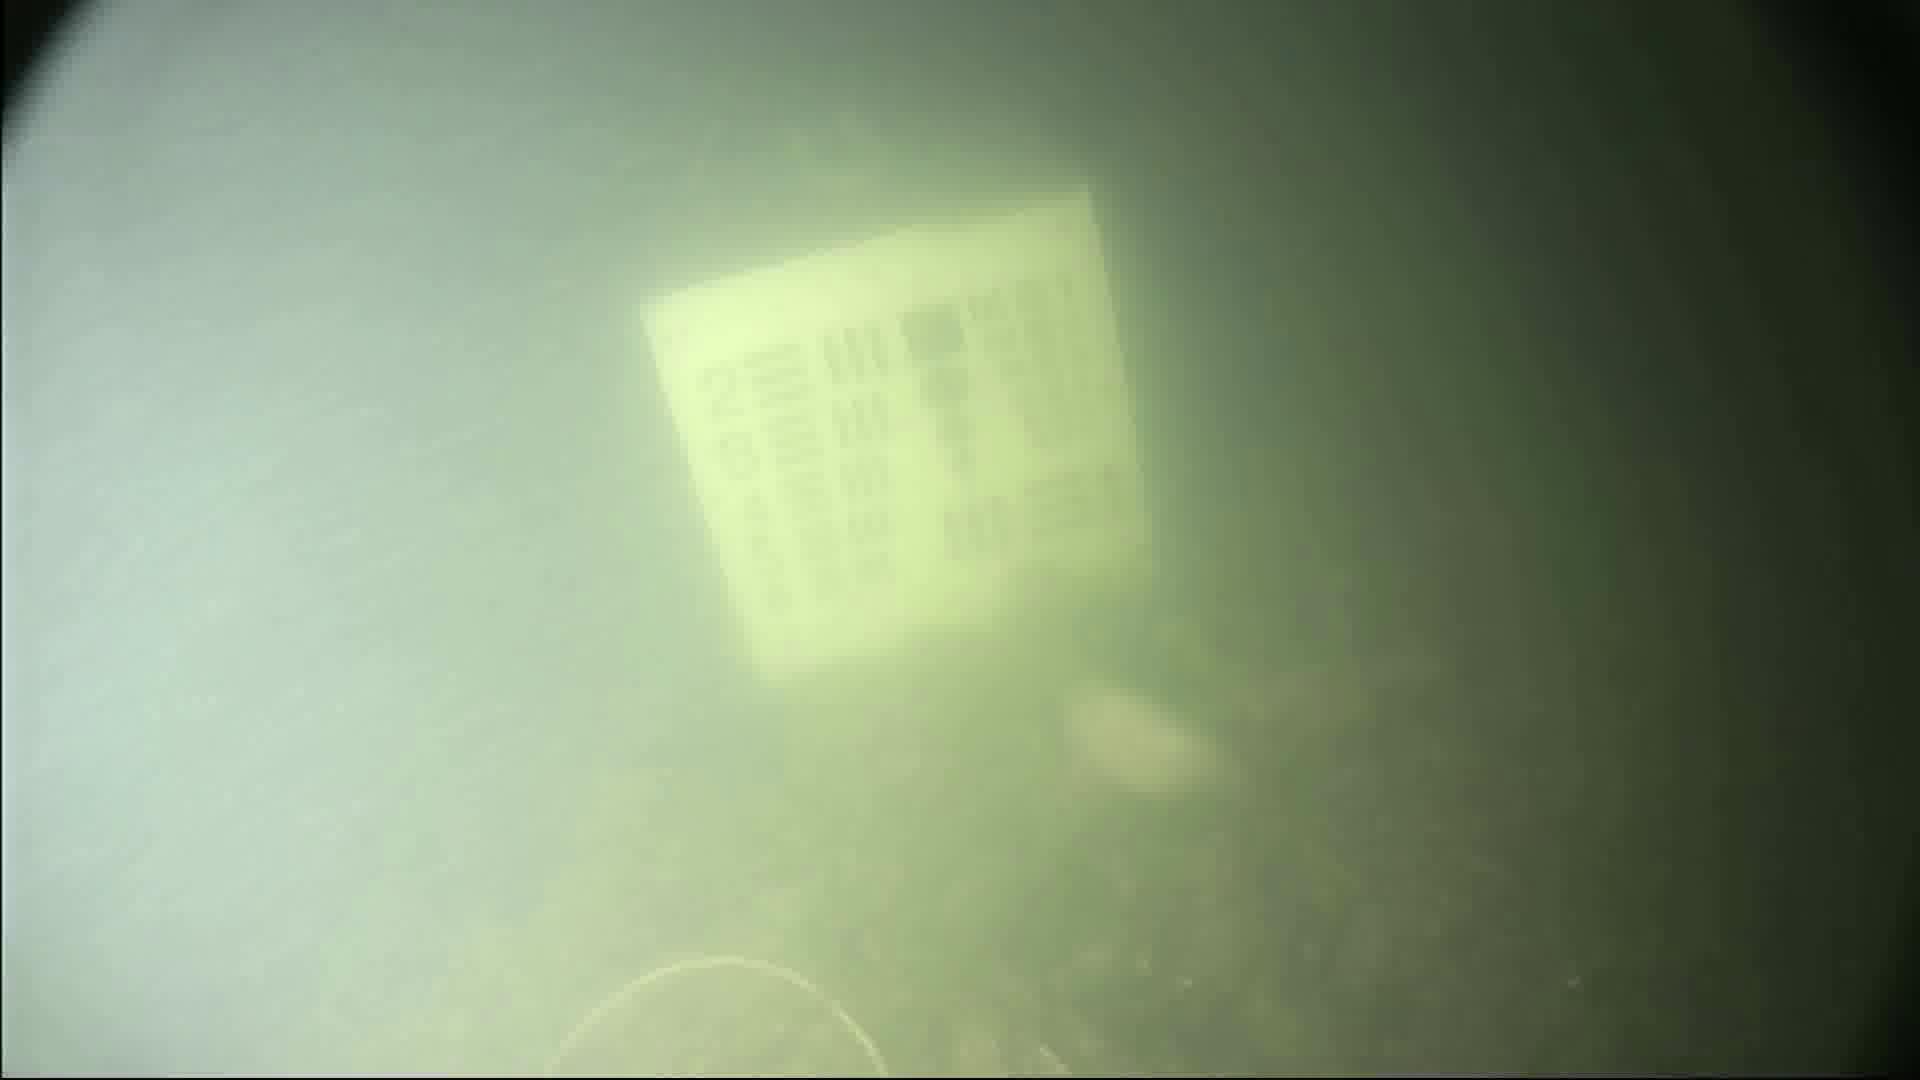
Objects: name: fish